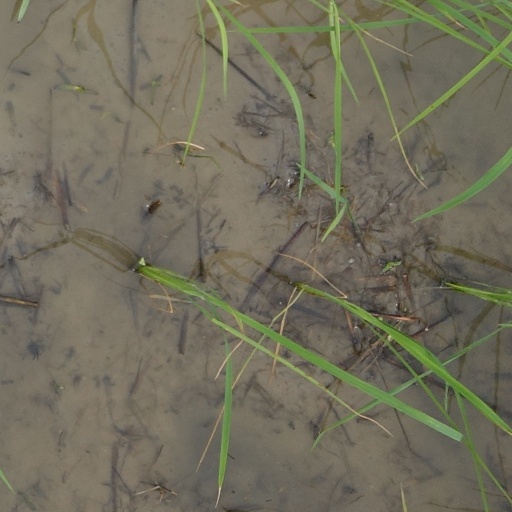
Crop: rice